Pohjan Pojat

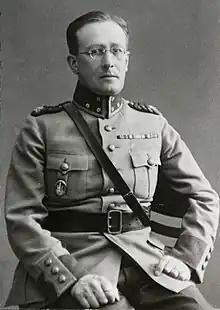
Captain Erkki Hannula, commander of Pohjan Pojat's regiment 1

Pohjan pojat crossed the Gulf of Finland on January 12, 1919. Their first battle was near Paju Manor (German: Luhde-Grosshof) against a heavily armed Red Army Latvian sniper battalion on 31 January. The mansion was conquered in the evening by a plunge. The first battalion in charge of the fighting suffered heavy losses, losing one officer, two non-commissioned officers and 21 soldiers. 39 were wounded.